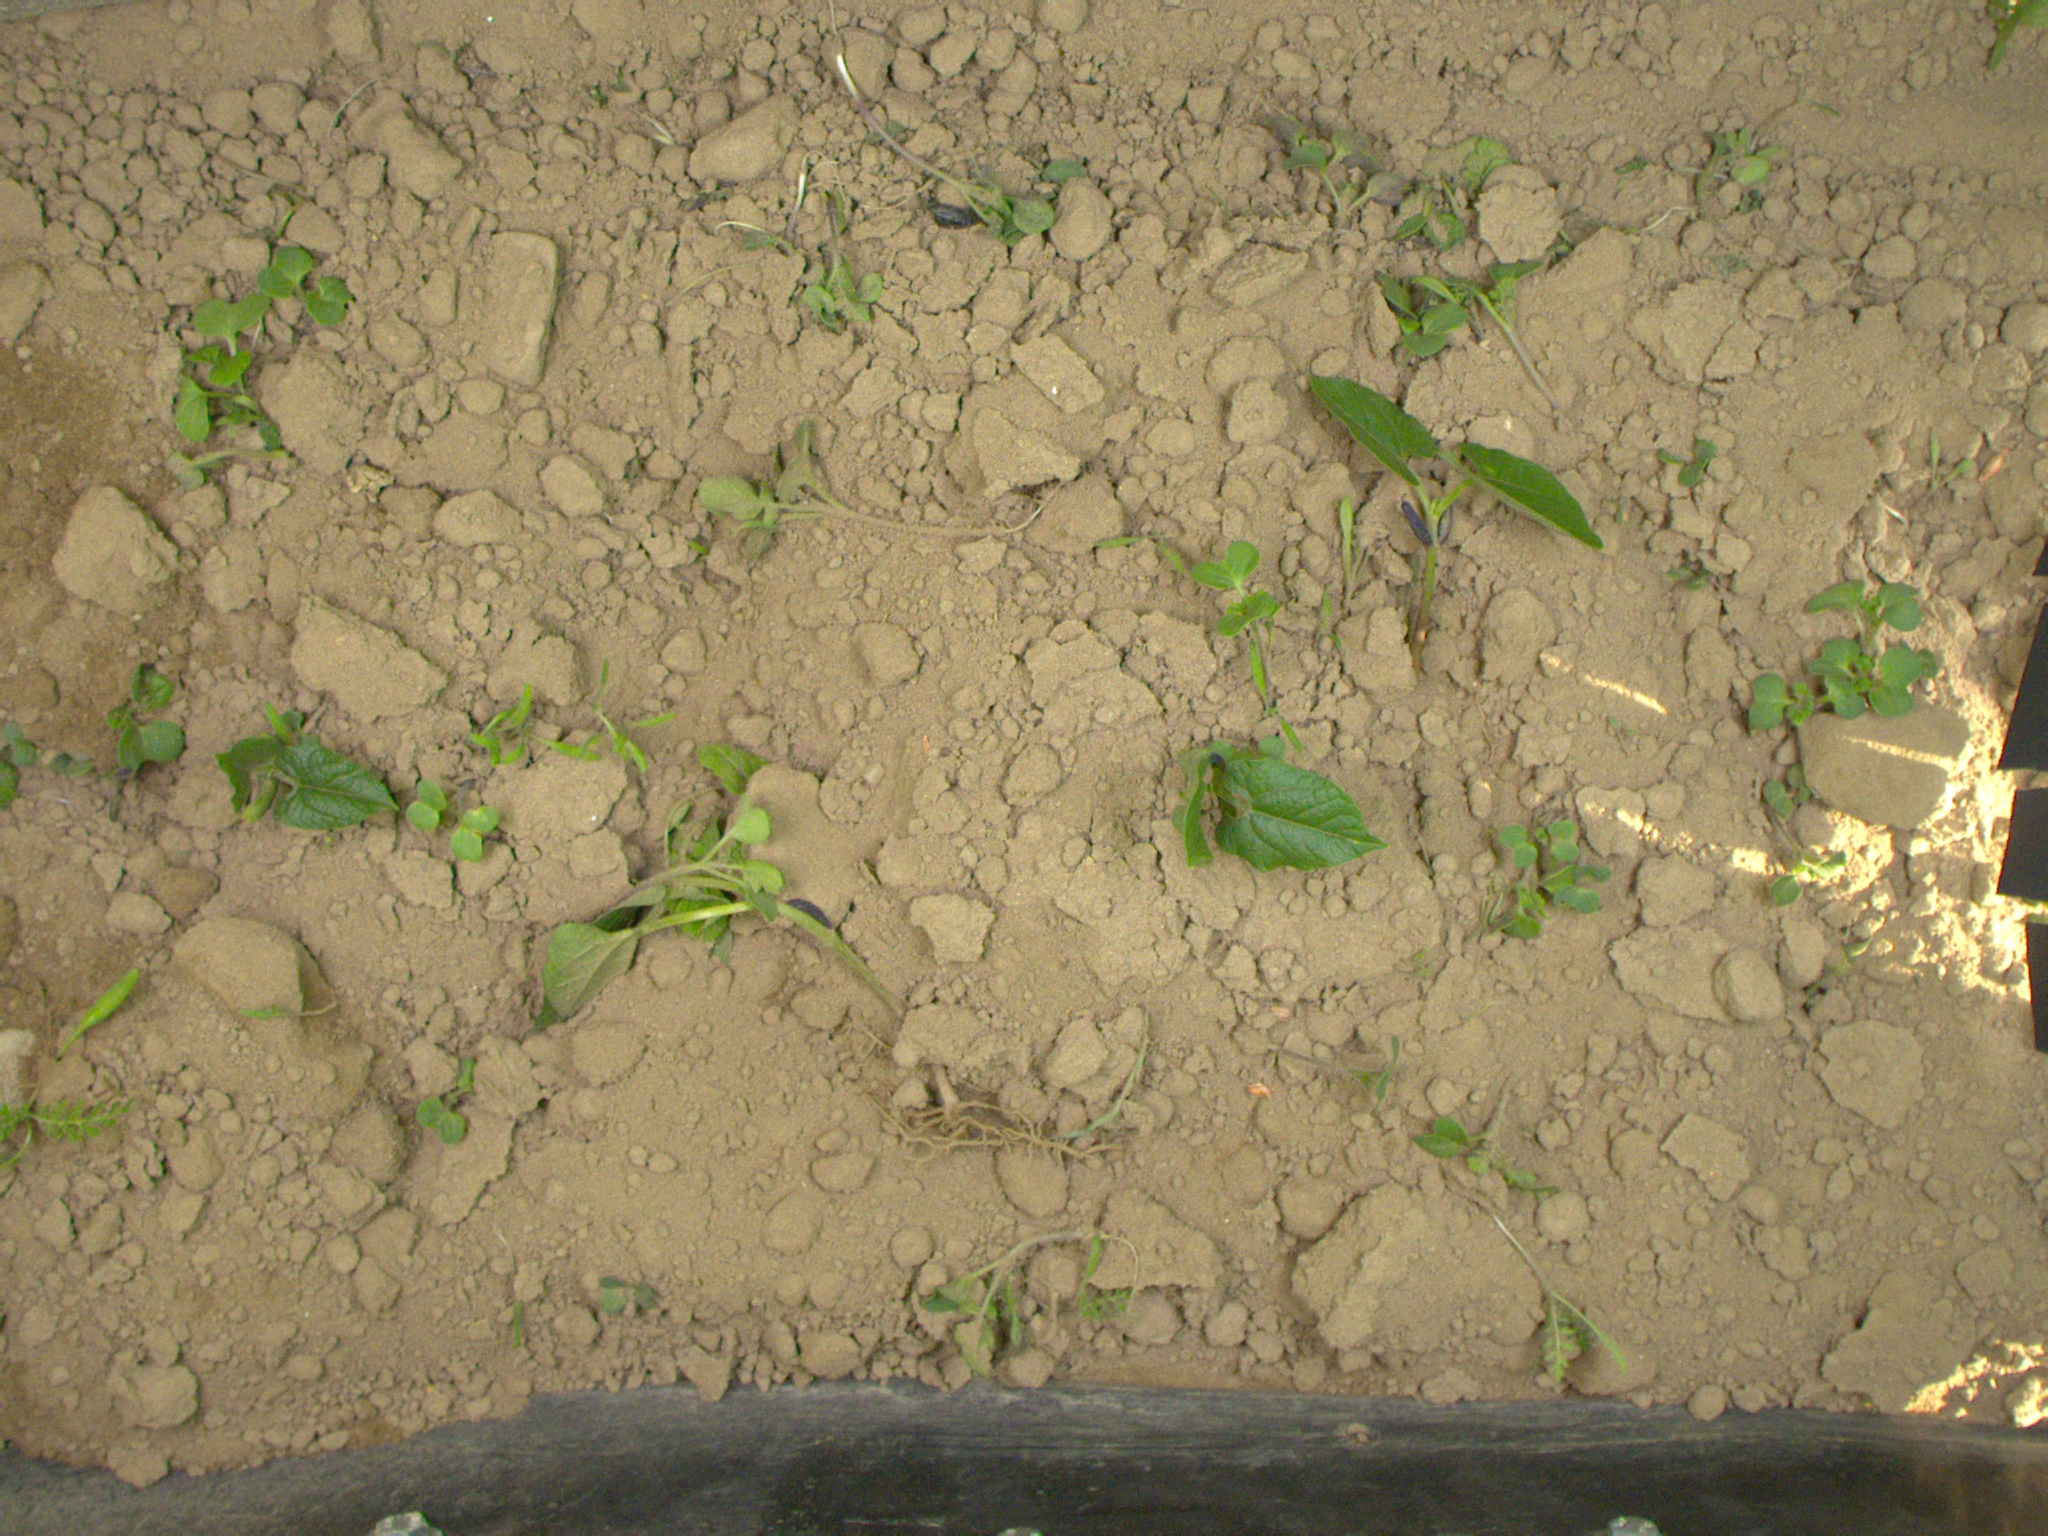
Crop: bean
Objects: bean, bean, bean, stem_bean, stem_bean, stem_bean